East Honolulu, Hawaii

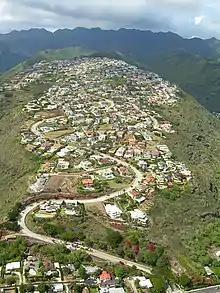
Puuikena Drive in East Honolulu

East Honolulu consists of the area directly east of the center of Honolulu, beginning at the Wai'alae Country Club and extending east to Makapuʻu Point, the easternmost point on the island of Oahu. It consists of mostly upscale neighborhoods.